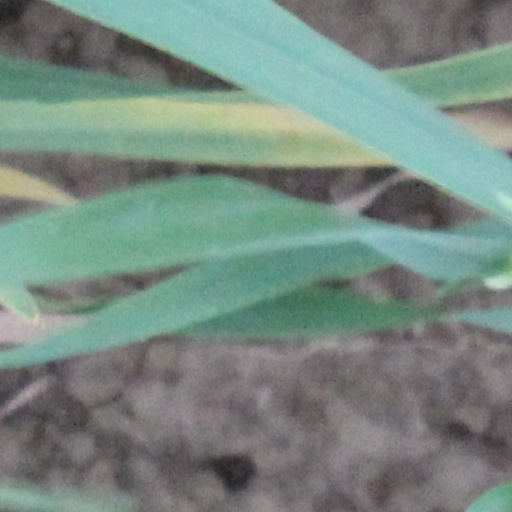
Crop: wheat